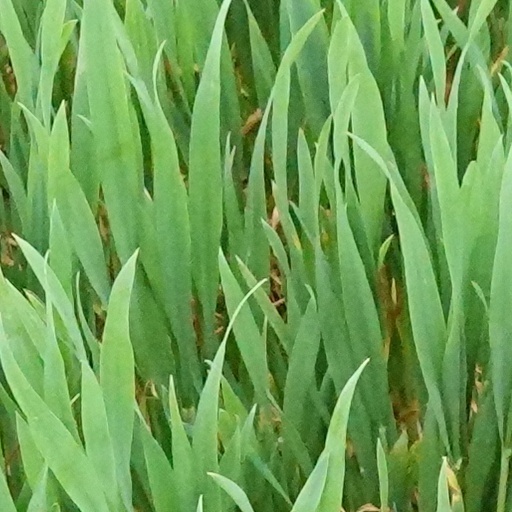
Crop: wheat